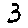
Label: 3